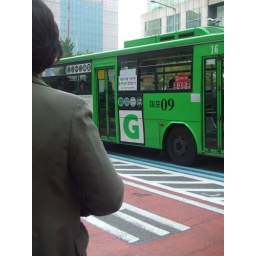
colorful buses everywhere in seoul